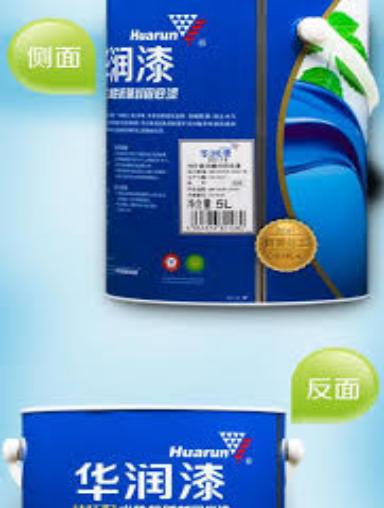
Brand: huarun
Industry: Others